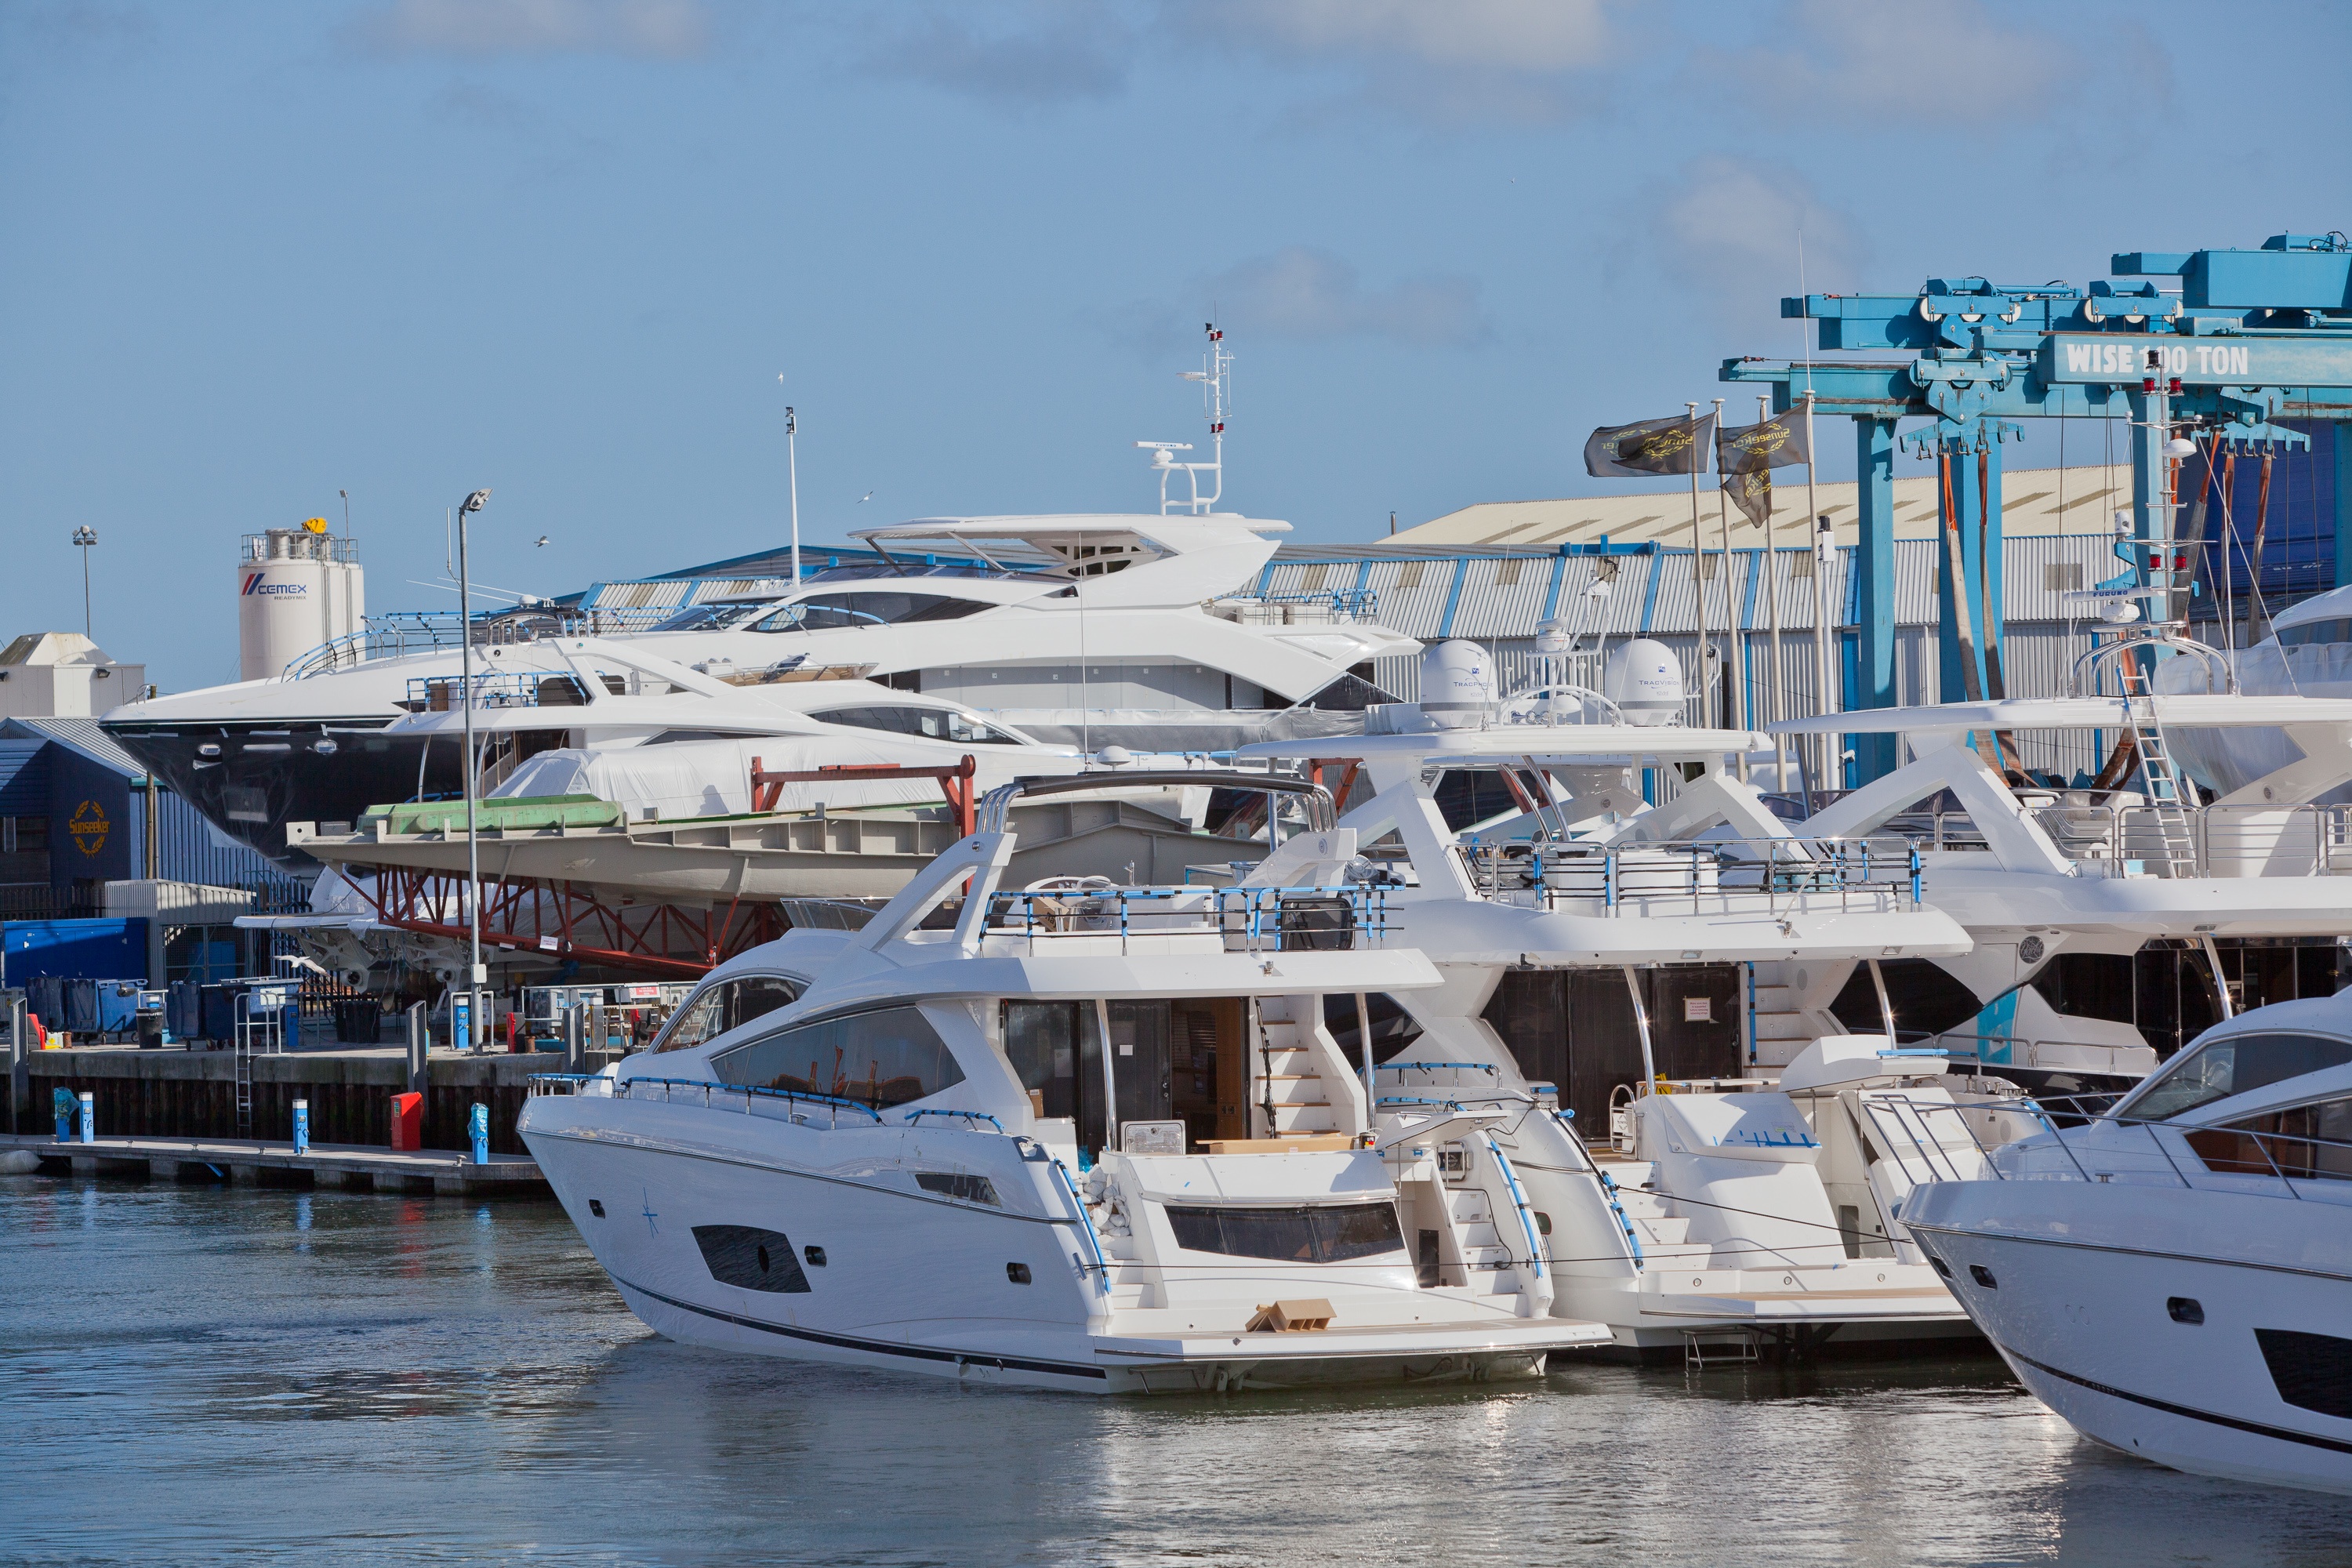
sea, dock, boat, ship, vehicle, yacht, harbor, marina, port, watercraft, ecosystem, fishing vessel, passenger ship, luxury yacht